Maha Singh

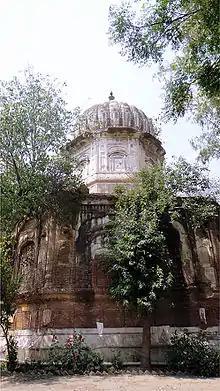
Samadhi of Maha Singh or Mahan Singh, near Sheranwala Garden, Gujranwala.

Capture of Bhangi territories Chait Singh, youngest brother of Gujar Singh, had come to help. the Chathas. Mahan Singh arrested him and imprisoned him in the fort of Gujranwala. Raj Kaur, sister of Mahan Singh and wife of Sahib Singh, came from Gujrat to Gujranwala to secure liberation of Chait Singh. Mahan Singh did not listen to her, and did not set the Bhangi sardar free. The Mahan Singh then turned towards Bhangi territories. He captured Sahiwal and imprisoned its qiladar. He seized Pindi Bhattian, Isa Khel and Musa Khel. He killed Desa Singh of Chiniot in 1782. Karam Singh Dulu held his own successfully at Jhang.